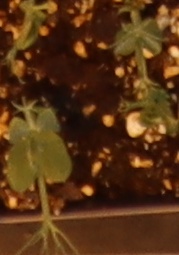
Label: Field Pea